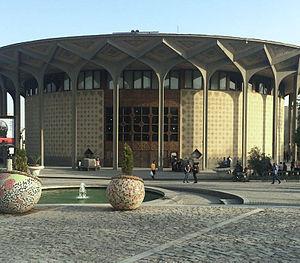
Zahra Amir Ebrahimi est une actrice et réalisatrice iranienne.